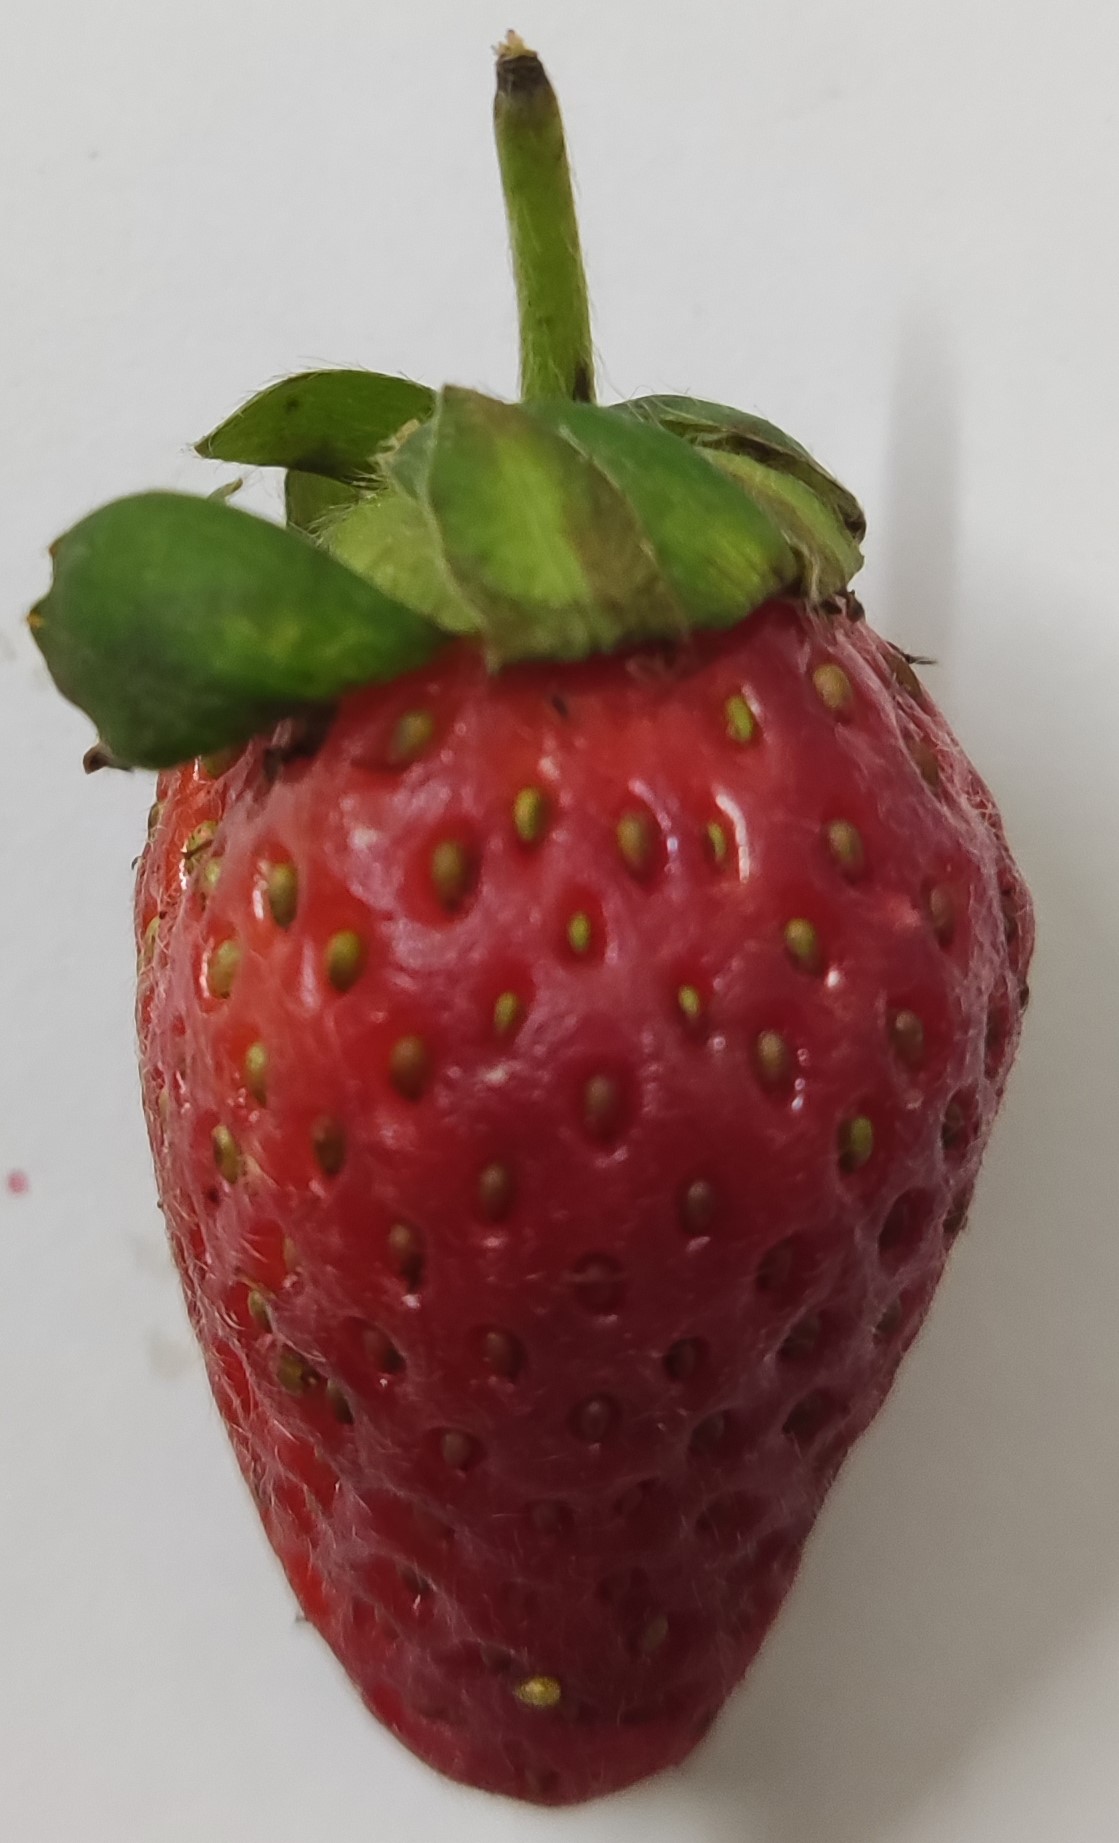
Fruit: strawberry
Condition: fresh